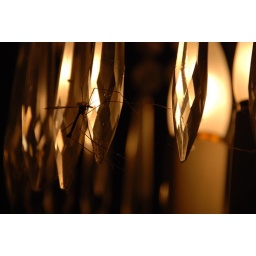
Last night I was visited by a strange creature that was way too big to be flying around my room...